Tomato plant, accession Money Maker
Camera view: vertical (180 deg); turntable rotation: 150 degrees
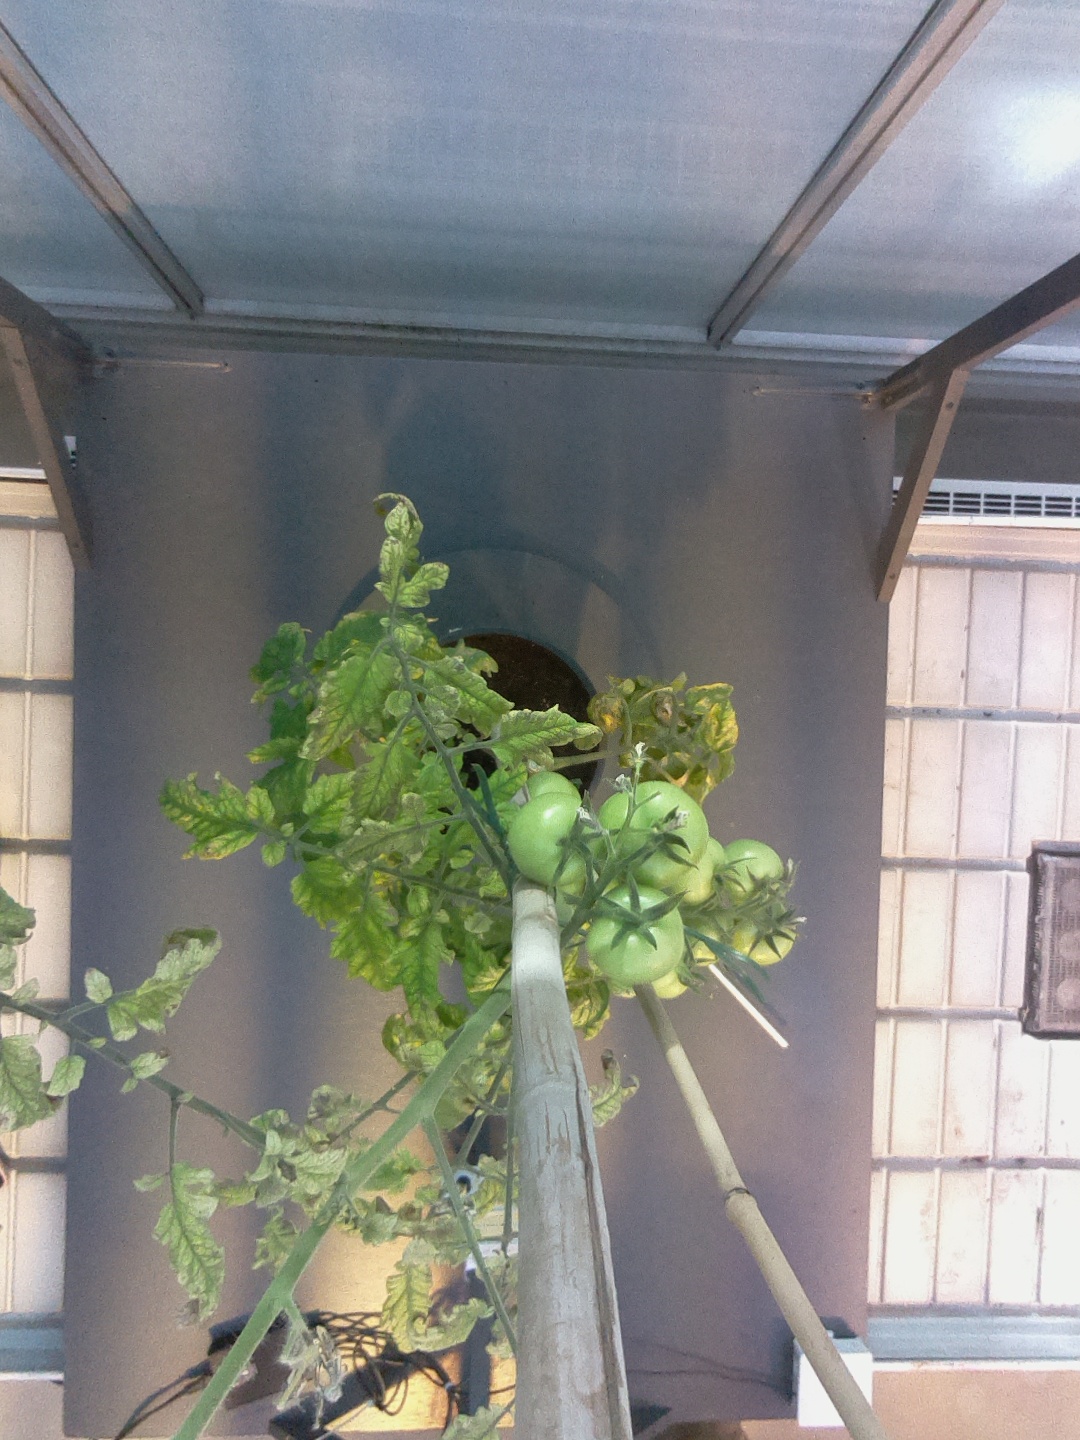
BBCH growth stage 76: 60%-70% of final fruit size